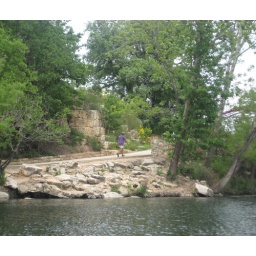
Hike and bike trails along Town Lake offers other recreation options in addition to water sports.